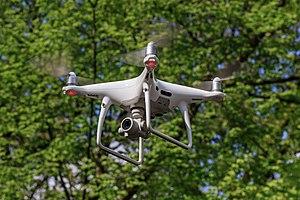
DJI est une entreprise chinoise, leader mondial dans la fabrication de drones de loisir, professionnels et pour entreprise, créée en 2006 par Frank Wang dans la ville de Shenzhen.